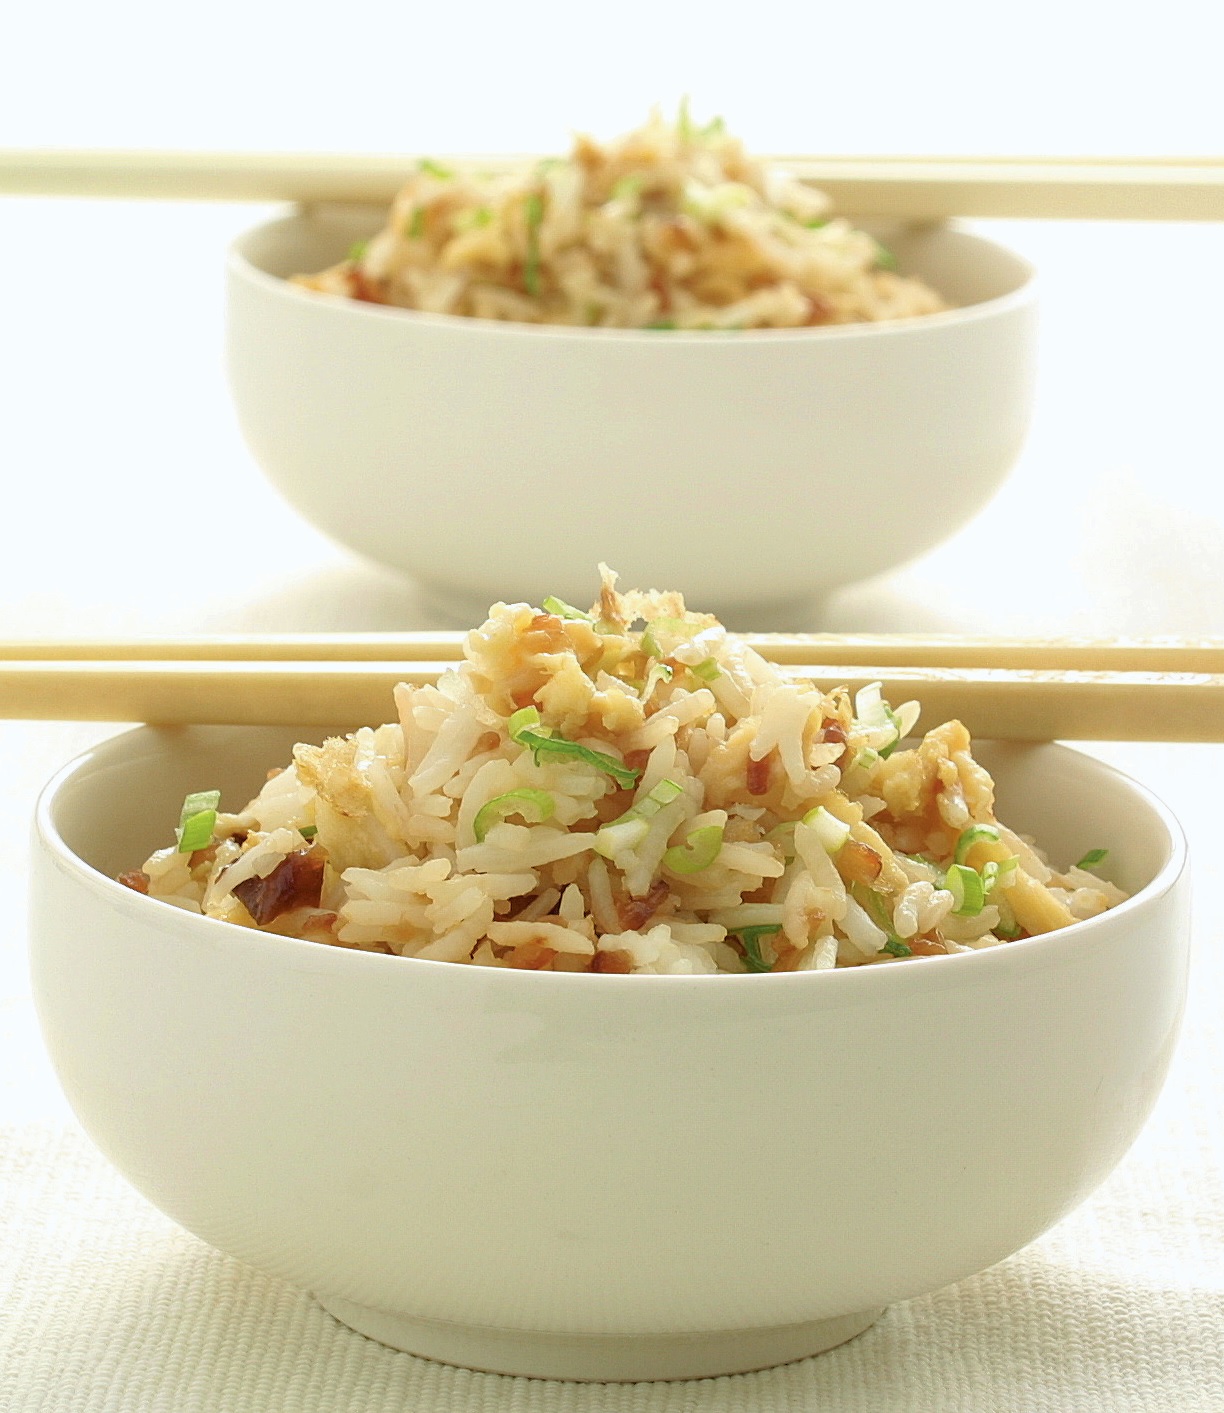
Dish: fried_rice